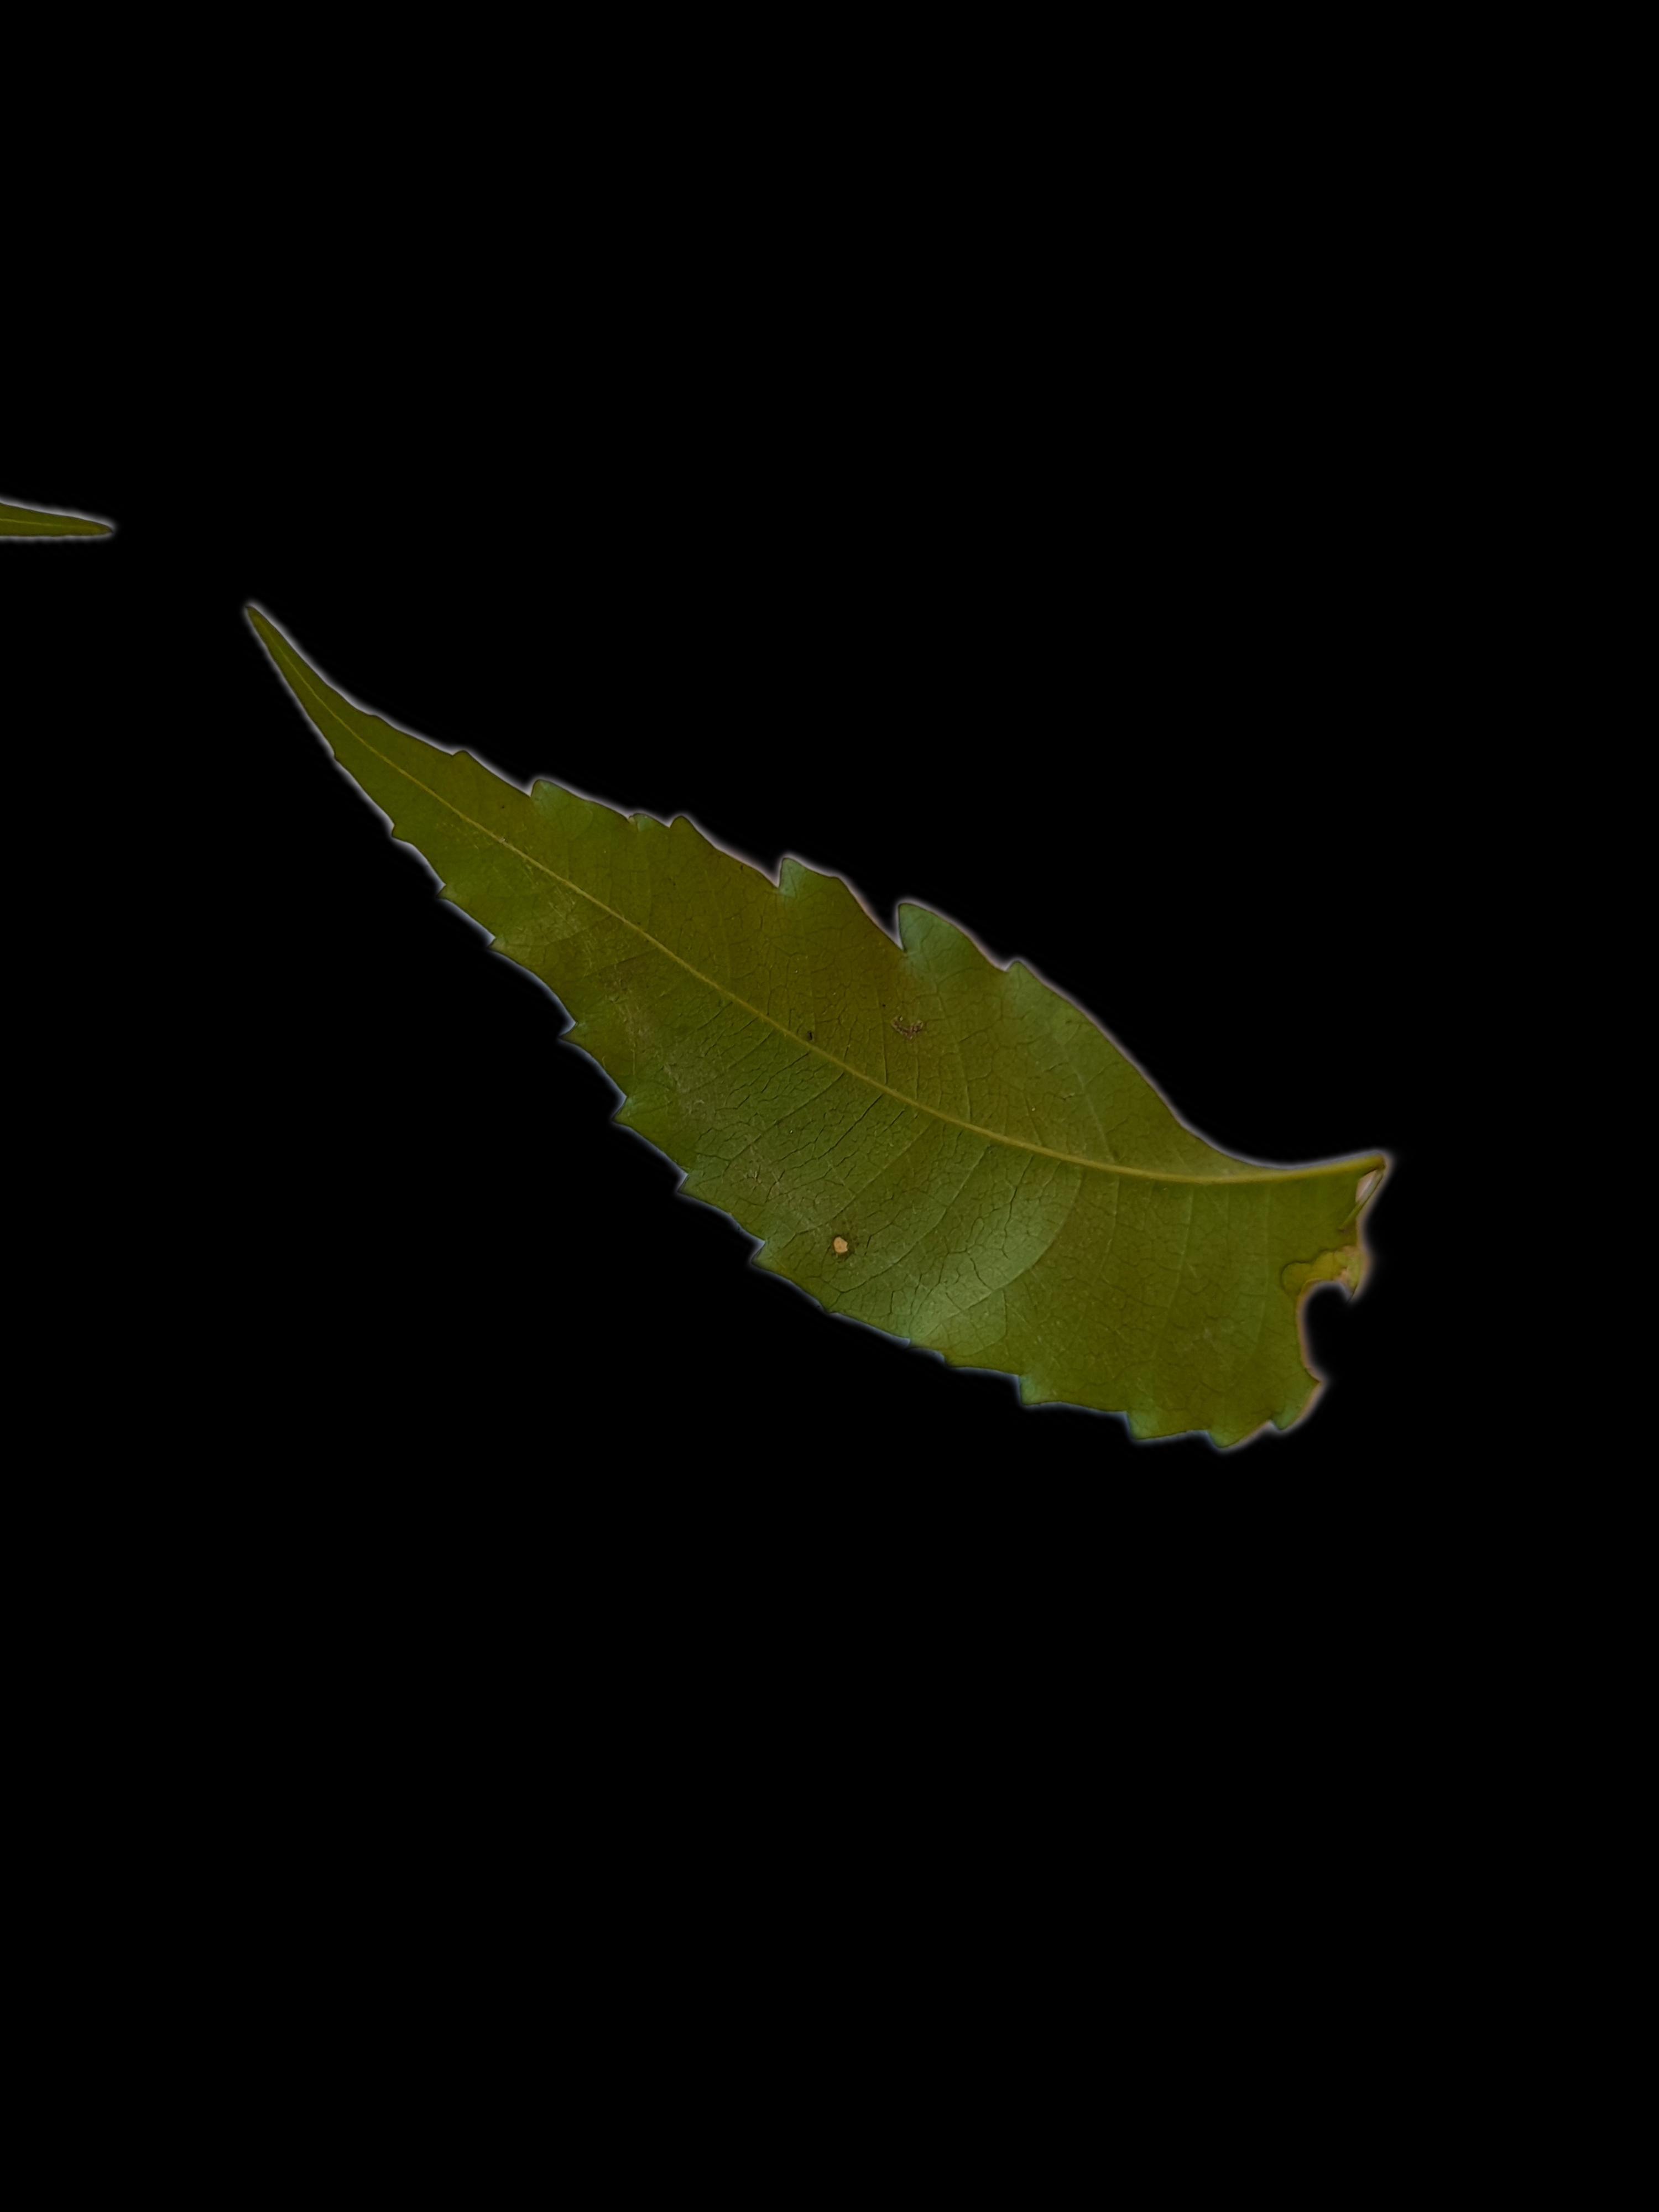
Plant: Neem